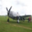
Label: airplane